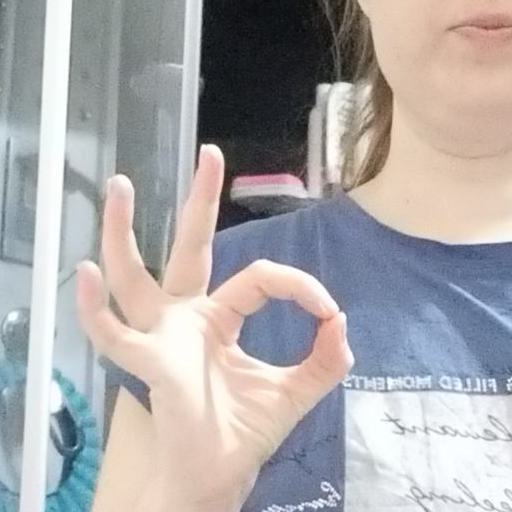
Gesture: ok